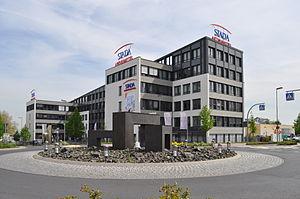
Stada Arzneimittel AG est un groupe pharmaceutique allemand coté à Francfort spécialisé dans la production de médicaments. Son siège social se trouve à Bad Vilbel, en Allemagne. En 2017, son chiffre d’affaires était de 2,3 milliards d’euros.